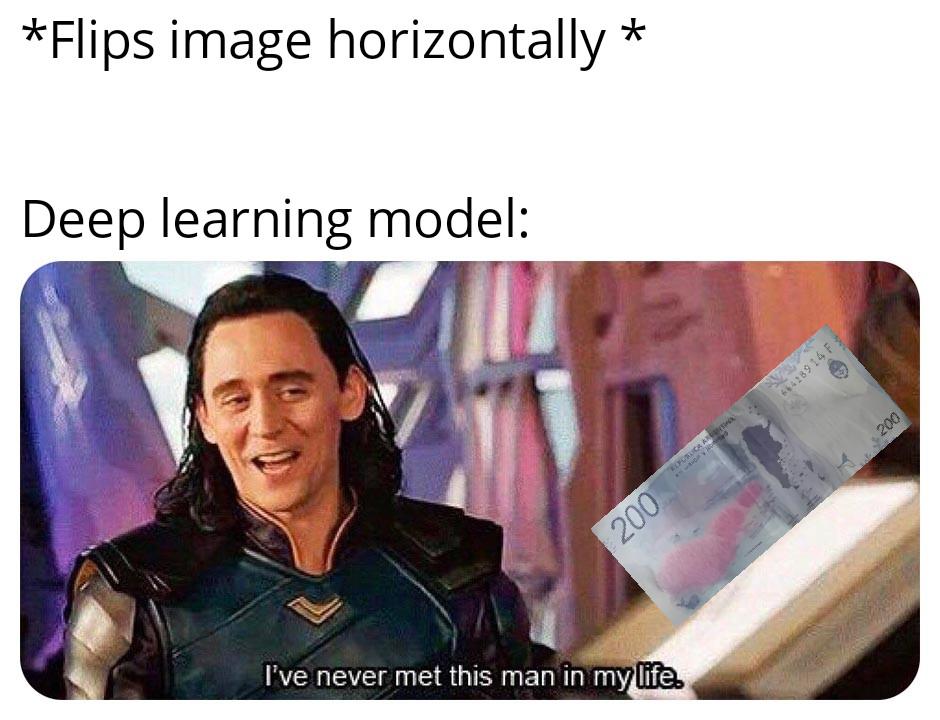
Denominación: 200